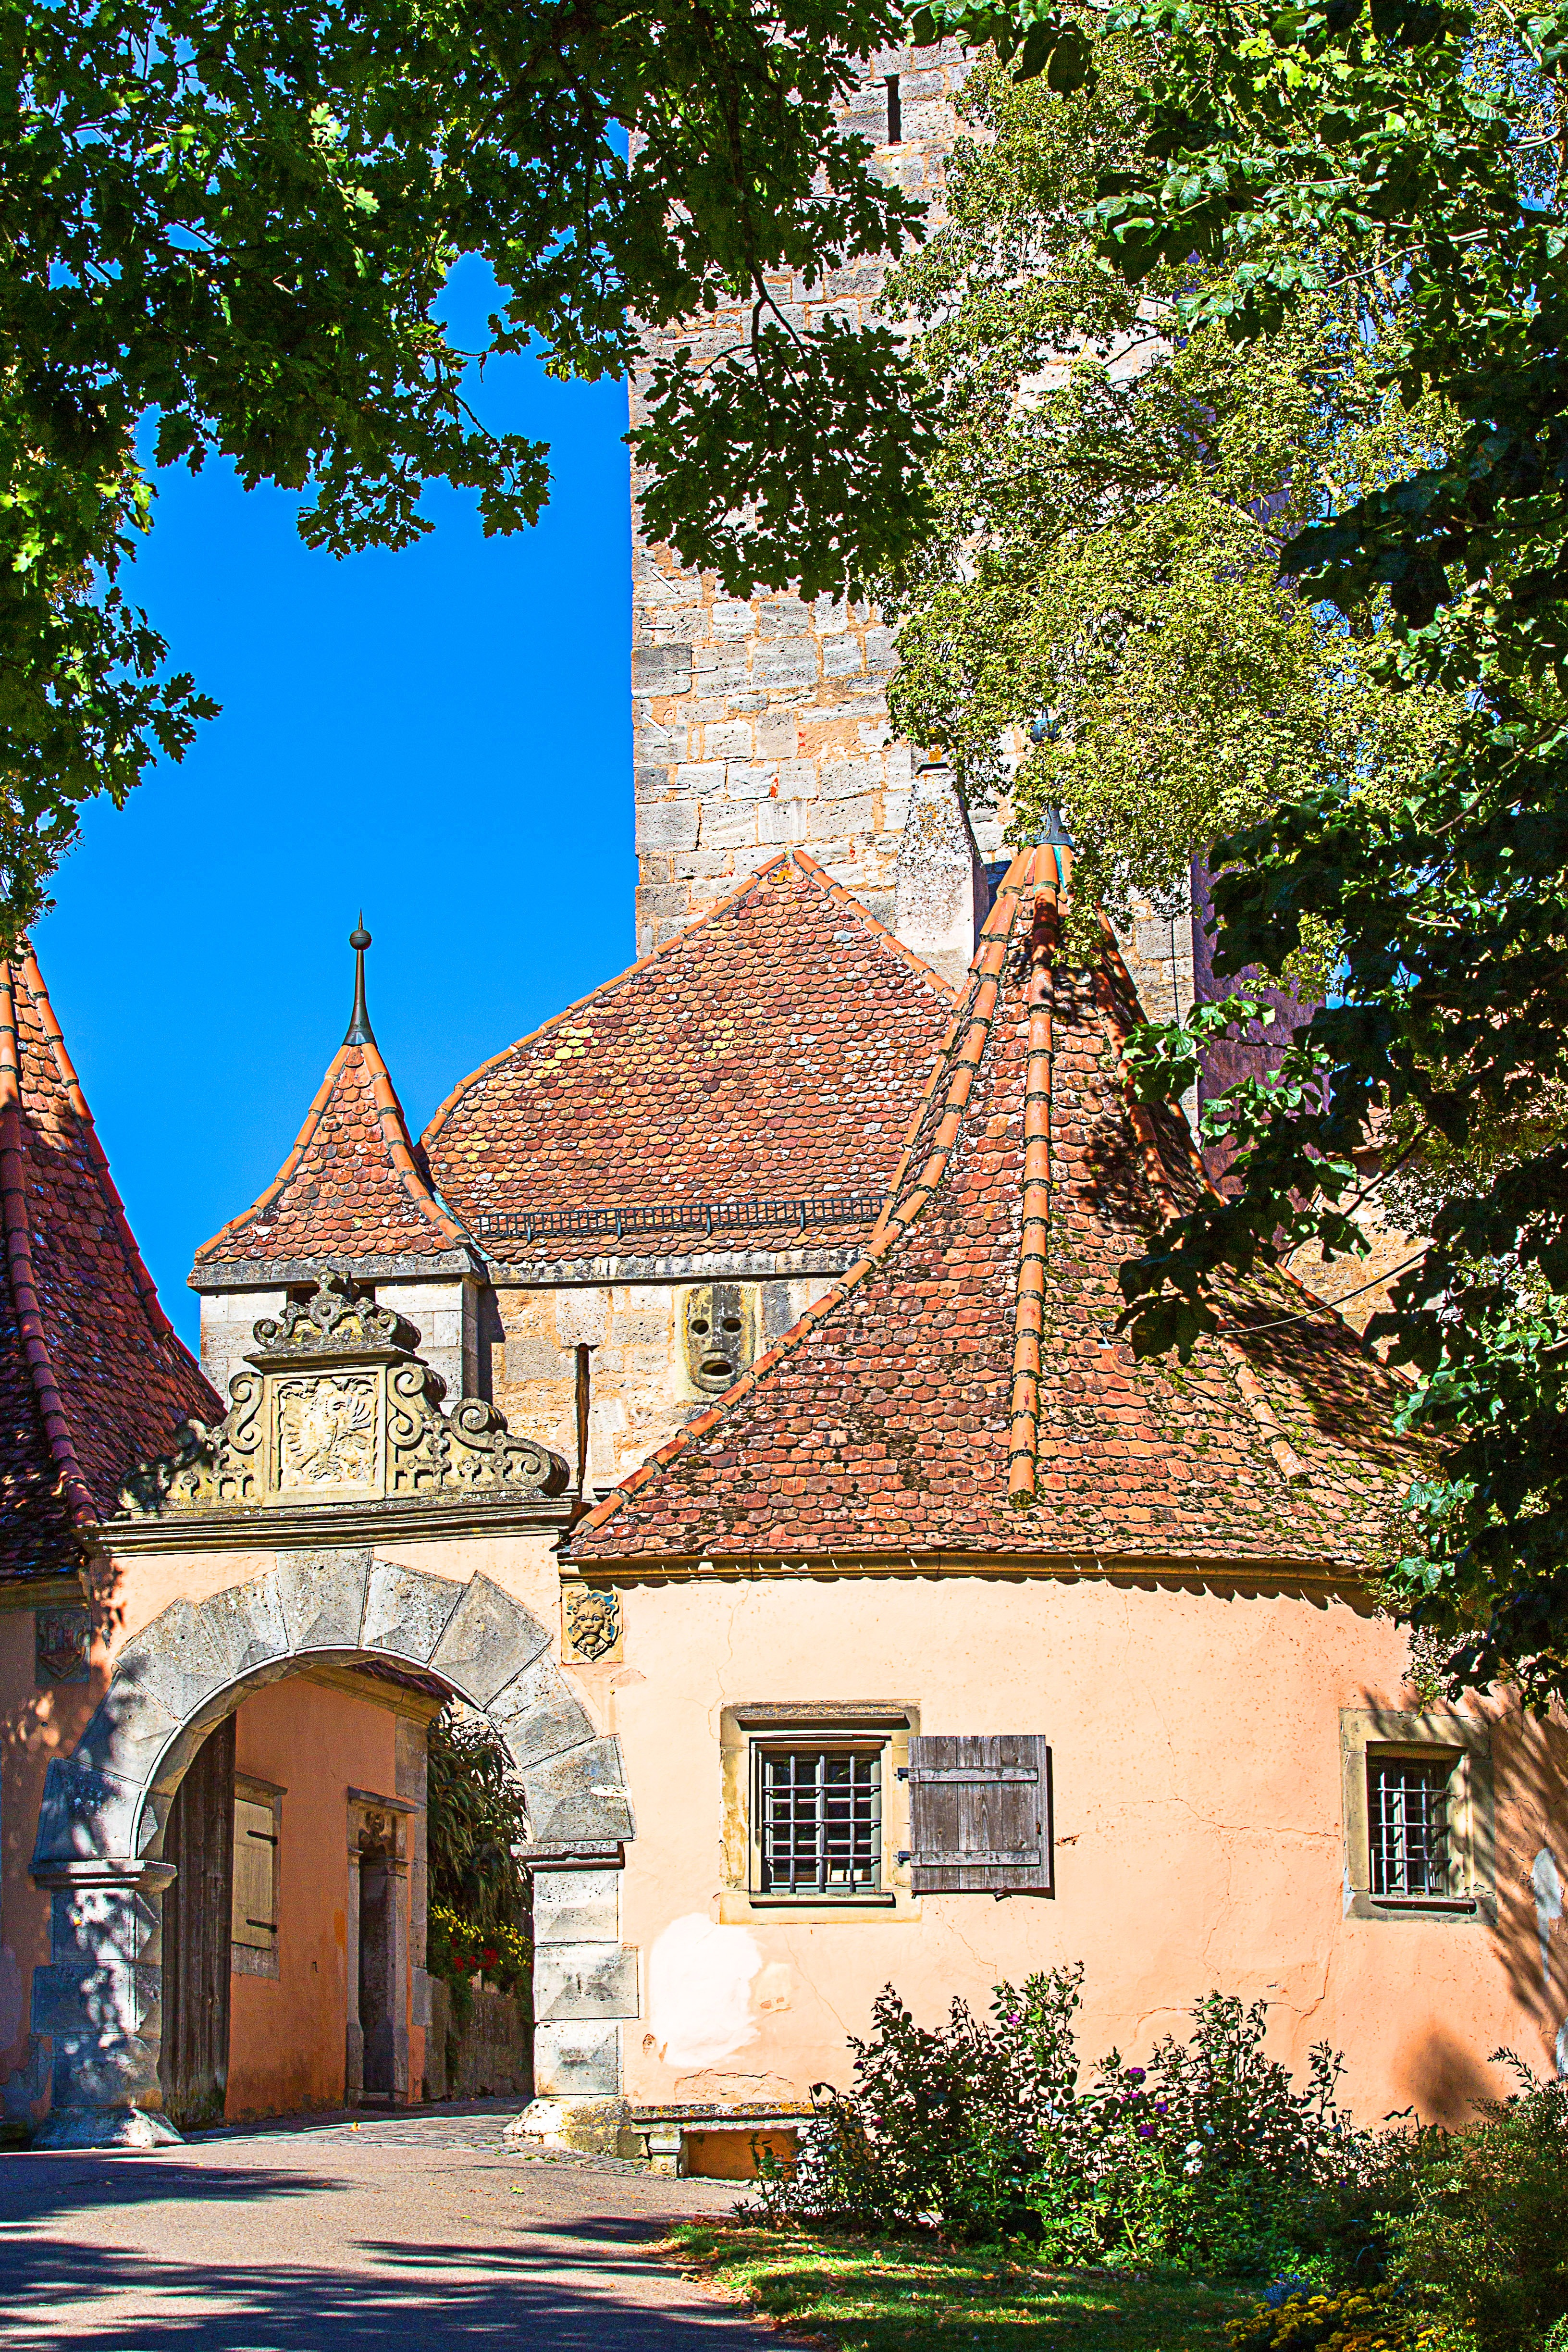
mansion, house, building, home, village, cottage, church, chapel, place of worship, monastery, estate, middle ages, bastei, neighbourhood, city gate, rural area, rothenburg of the deaf, town fortifications